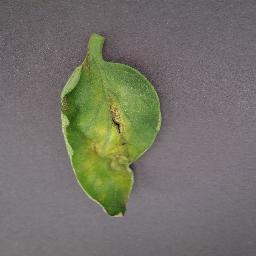
Label: Tomato___Late_blight